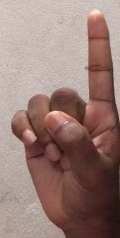
ASL sign: 1